Ronnie Brown

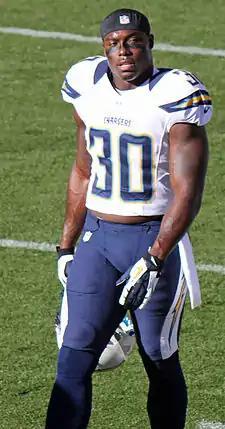
Brown with the San Diego Chargers in 2012

Ronnie G. Brown Jr. (born December 12, 1981) is an American former professional football player who was a running back in the National Football League (NFL). After graduating from Cartersville High School in Georgia, Brown attended Auburn University to play college football for the Auburn Tigers. He and Cadillac Williams shared carries at running back, while he had 1,008 yards and 13 touchdowns in 2002, 446 yards and five touchdowns in 2003, and 913 yards and eight touchdowns in 2004. Brown finished seventh in school history with 2,707 rushing yards and fifth with 28 rushing touchdowns. He twice earned second-team All-Southeastern Conference honors in 2002 and 2004.